History of Assam

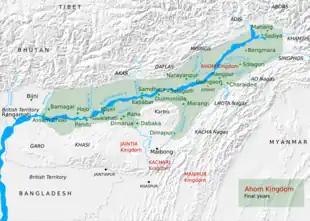
The Ahom Kingdom, c.1826

In the middle of the 13th century, Sandhya, a king of Kamarupanagara, moved his capital to Kamatapur, and thus established the Kamata kingdom. on account of attacks by the Bengalis. The last of the Kamata kings, the Khens, were